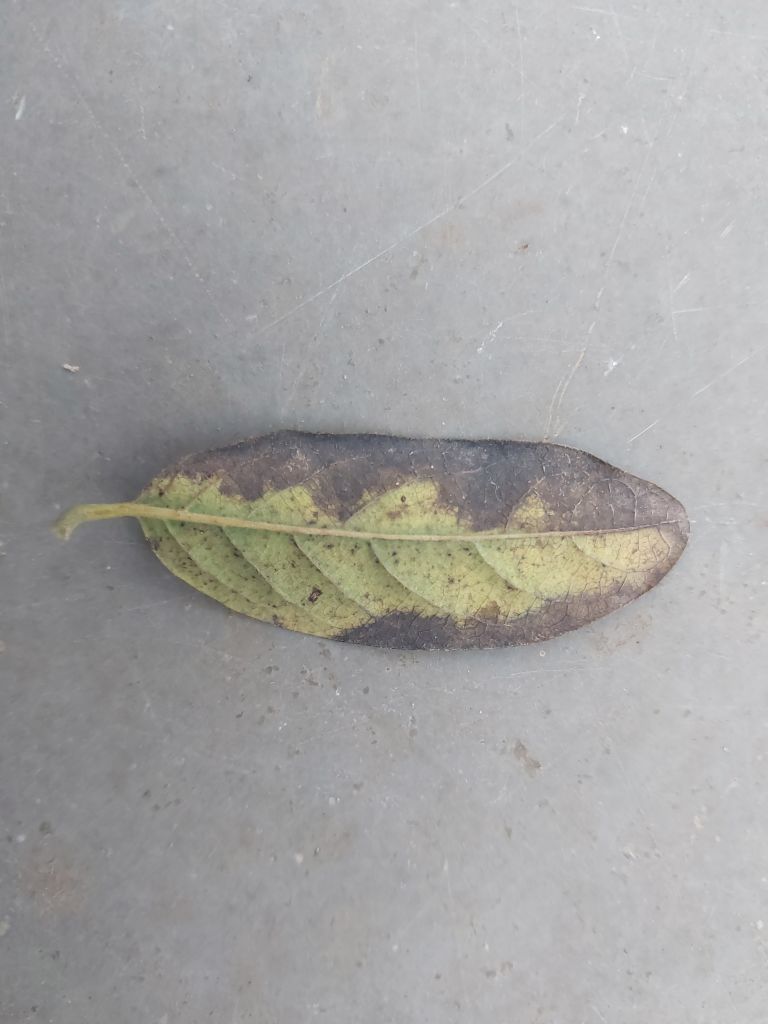
Disease label: Leaf spot on Leaves